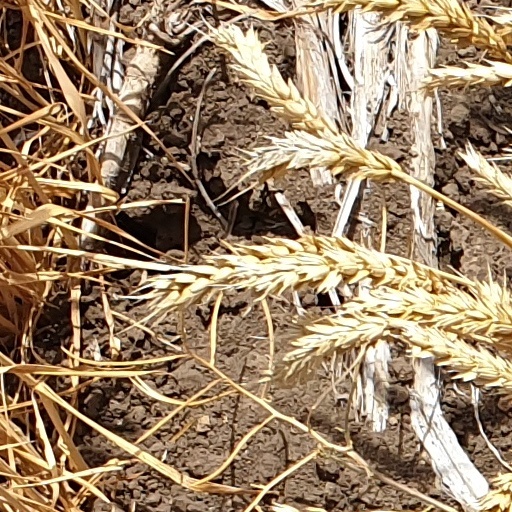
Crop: wheat